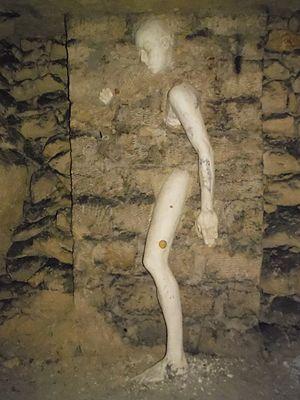
le passe-muraille
Le Grand réseau sud est un réseau de galeries souterraines situé sous les 14ᵉ, 15ᵉ, 5ᵉ et 6ᵉ arrondissements de Paris. Il est constitué d'une multitude d'anciennes carrières, reliées entre elles par les ouvriers de l'Inspection des carrières au XIXᵉ siècle.